Chiang Rak railway station

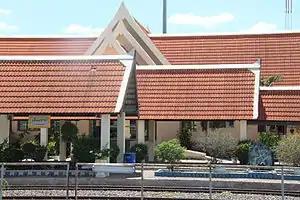

Chiang Rak is a railway station in the central Thailand, located in Khlong Nueng Sub-District, Khlong Luang District, Pathum Thani Province, outskirts Bangkok. The station will also serve the of the SRT Dark Red Line as part of the Northern Extension, scheduled to open in 2028.